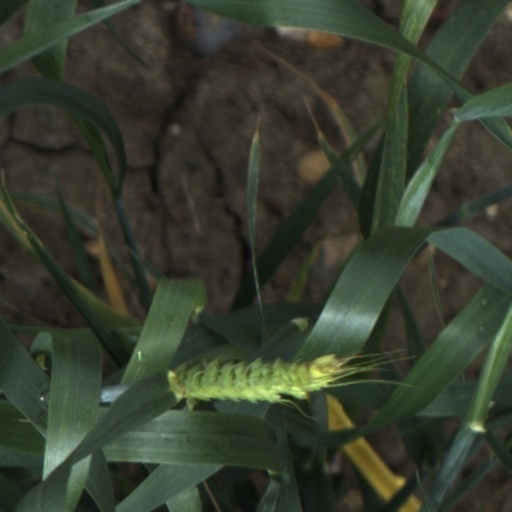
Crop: wheat